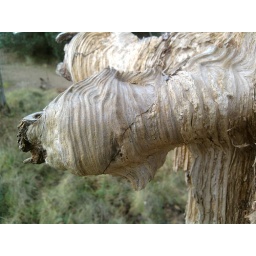
taken in pine woods in ainsdale what the wind, rain and sand can do to a dead tree